Roko Karanušić

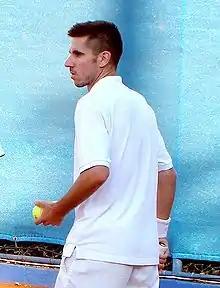
Karanušić in 2008

Roko Karanušić (born 5 September 1982) is retired Croatian professional tennis player. He turned pro in 2000, and his career-high ATP singles ranking is World No. 88, achieved in February 2009.